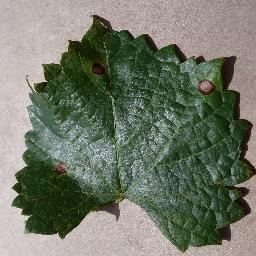
Label: Grape___Black_rot